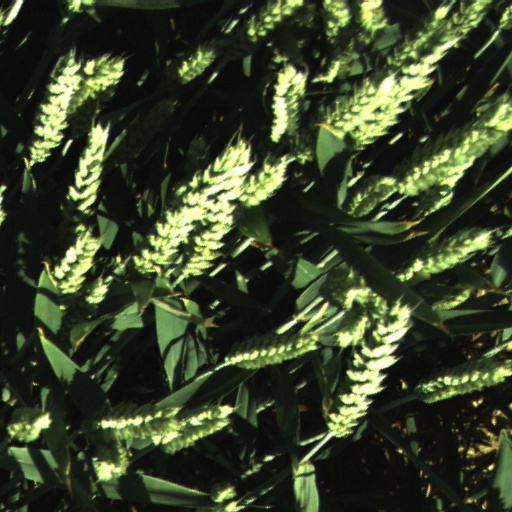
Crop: wheat